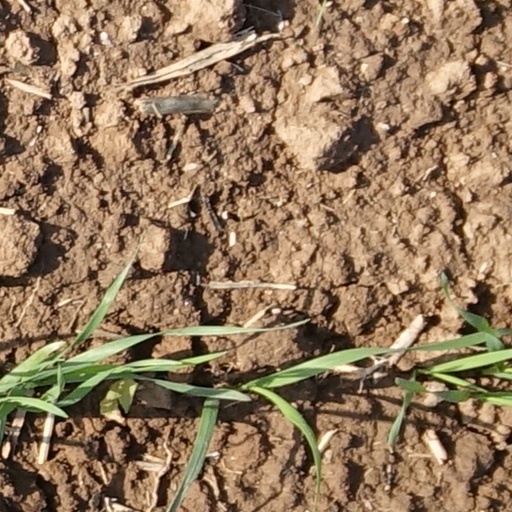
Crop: wheat